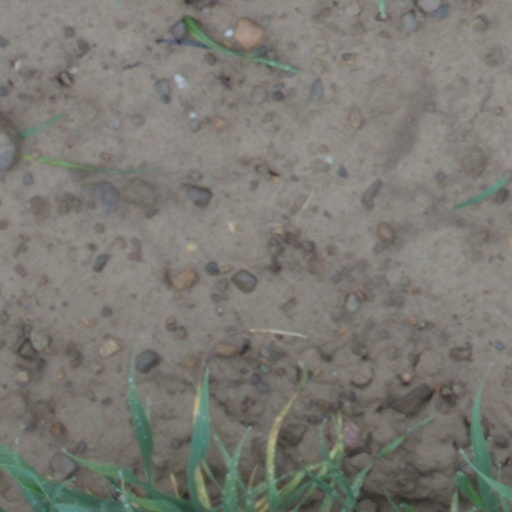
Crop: wheat